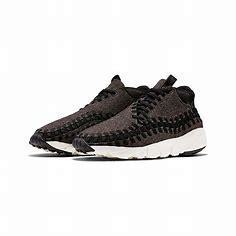
Brand: Nike
Model: Air Footscape Woven Chukka